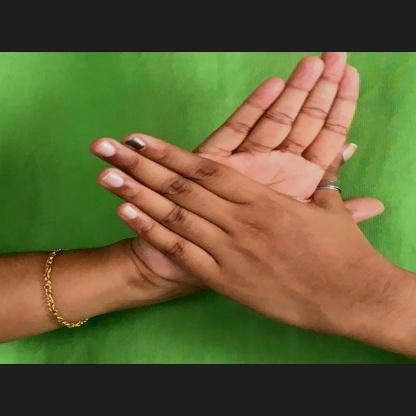
Mudra: Chakra